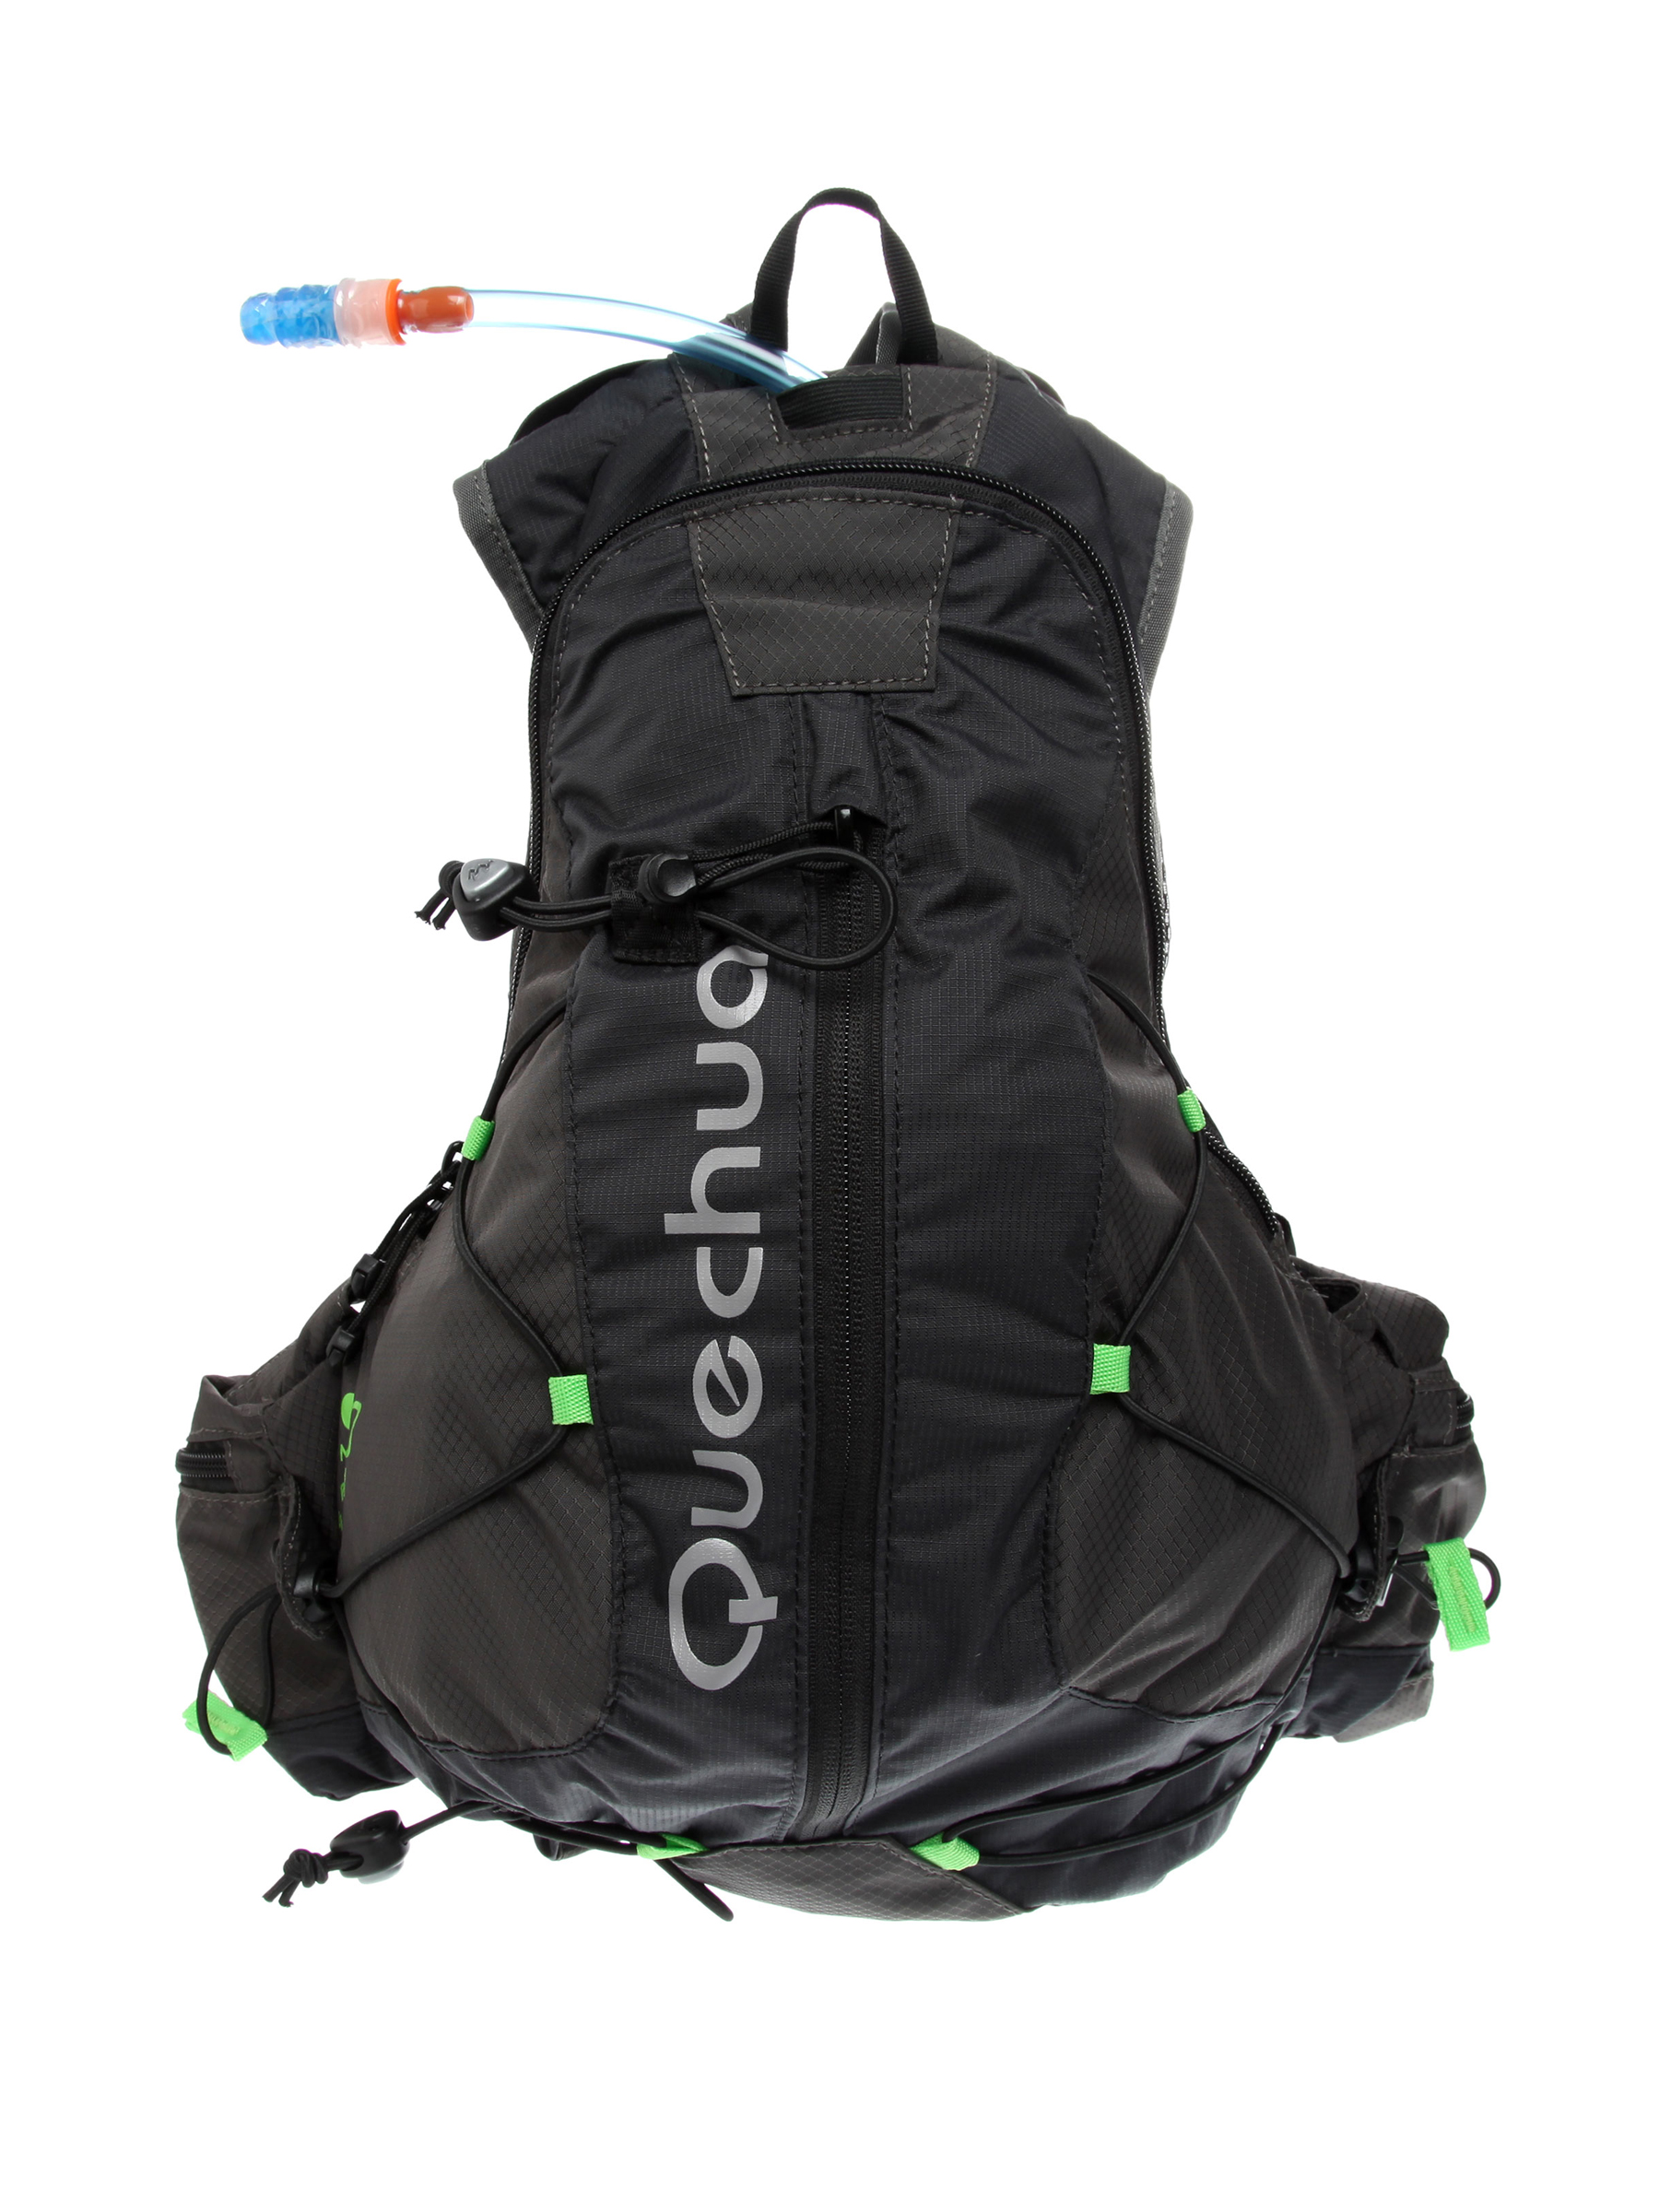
Quechua Black Bag
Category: Accessories / Bags / Backpacks
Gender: Unisex
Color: Black
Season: Fall 2010
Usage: Sports